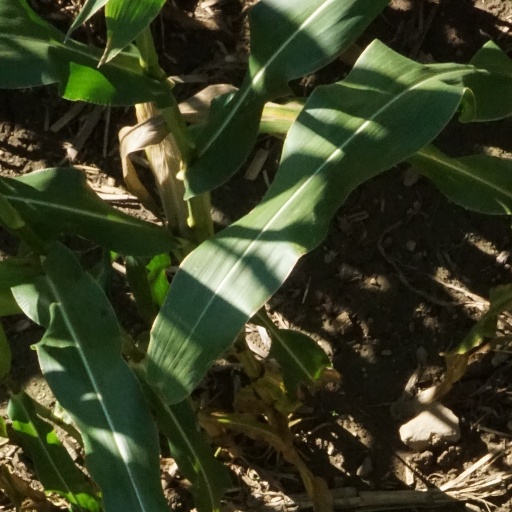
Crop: maize; corn